Dharmaśāstra

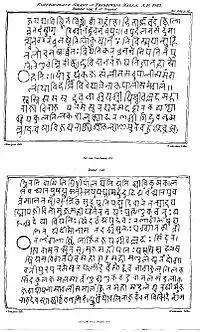
Copy of a royal land grant, recorded on copper plate, made by Chalukya King Tribhuvana Malla Deva in 1083

The Dharmashastras are based on ancient Dharmasūtra texts, which themselves emerged from the literary tradition of the Vedas (Rig, Yajur, Sāma, and Atharva) composed in 2nd millennium BCE to the early centuries of the 1st millennium BCE. These Vedic branches split into various other schools ("shakhas") possibly for a variety of reasons such as geography, specialization and disputes. Each Veda is further divided into two categories namely the Saṃhitā which is a collection of mantra verses and the Brahmanas which are prose texts that explain the meaning of the Samhita verses. The Brāhmaṇa layer expanded and some of the newer esoteric layers of text that explore the hidden meanings behind Vedic rituals were called Aranyakas while the philosophical sections came to be called the Upanishads. The Vedic basis of Dharma literature is found in the Brahmana layer of the Vedas.